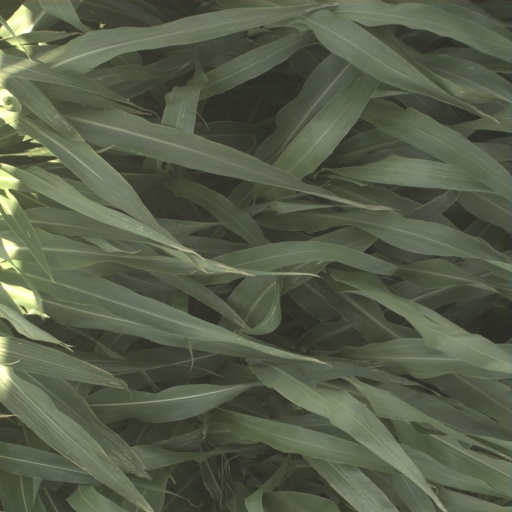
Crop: sorghum